Peter Rudy Wallace

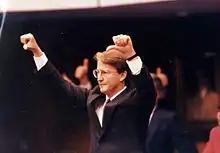
Peter Rudy Wallace (photograph by Donn Dughi)

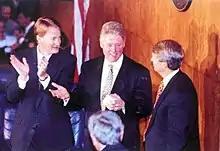
Wallace with President Bill Clinton and Senate President James A. Scott in 1995

Wallace was first elected to the Florida House of Representatives in 1982. He ran in the 56th district to succeed the retiring Republican Betty Easley. He faced Republican George F. Hieber II, the incumbent from the 58th district, and defeated him by 53% to 47%. He comfortably defeated Richard B. Badgley in 1984 by 58% to 42% and was then re-elected unopposed in 1986, 1988 and 1990. In 1992, he moved to the 52nd district and easily defeated R.J. Lonergan Jr. by 63% to 37%. He was re-elected unopposed in 1994 and was also elected to serve as Speaker of the House that year, a race he had lost in 1989.